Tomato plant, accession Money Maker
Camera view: horizontal (90 deg, fisheye); turntable rotation: 150 degrees
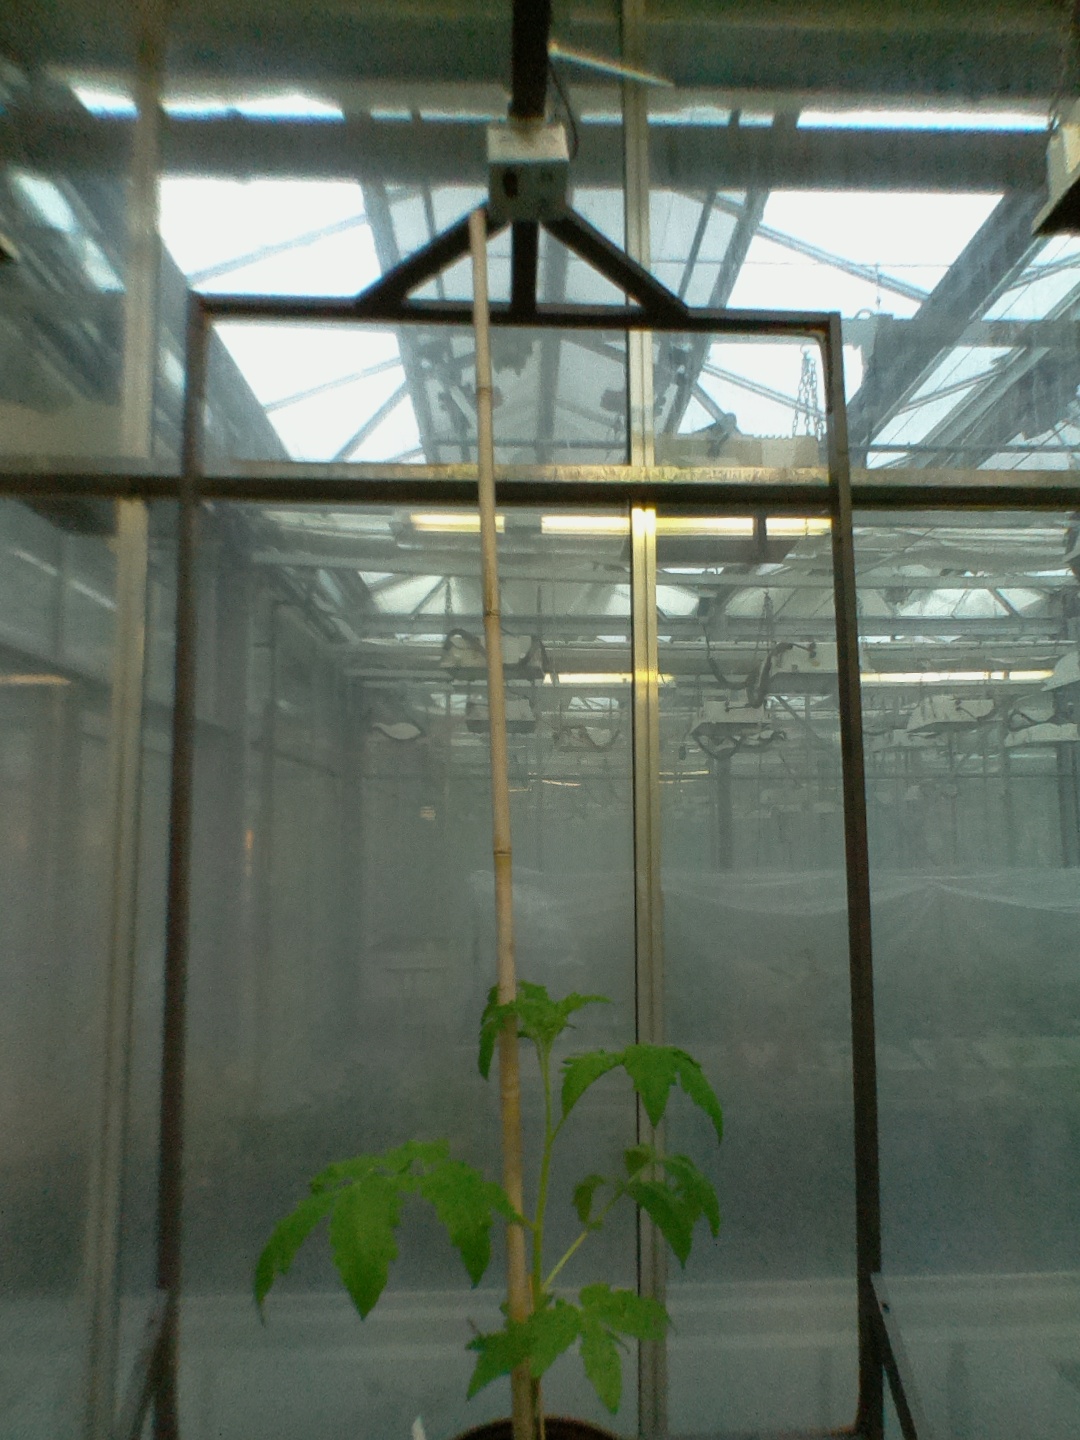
BBCH growth stage 13: 6 of true leaves visible